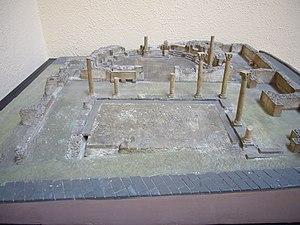
Timgad ou Thamugadi, surnommée la « Pompéi de l'Afrique du Nord » est une cité antique située sur le territoire de la commune éponyme de Timgad, dans la wilaya de Batna dans la région des Aurès, au Nord-Est de l'Algérie.